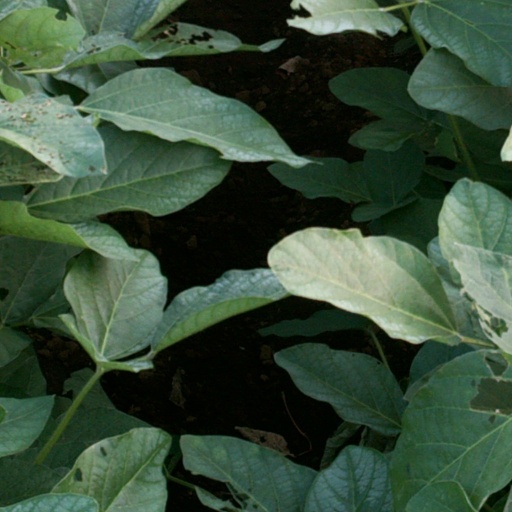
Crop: soybean